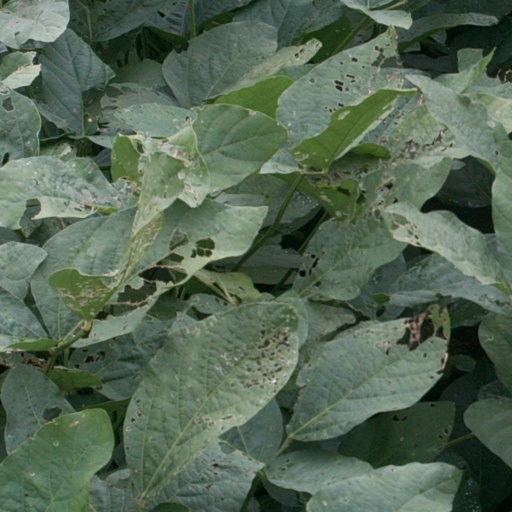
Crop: soybean